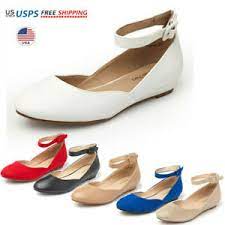
Label: Ballet Flat